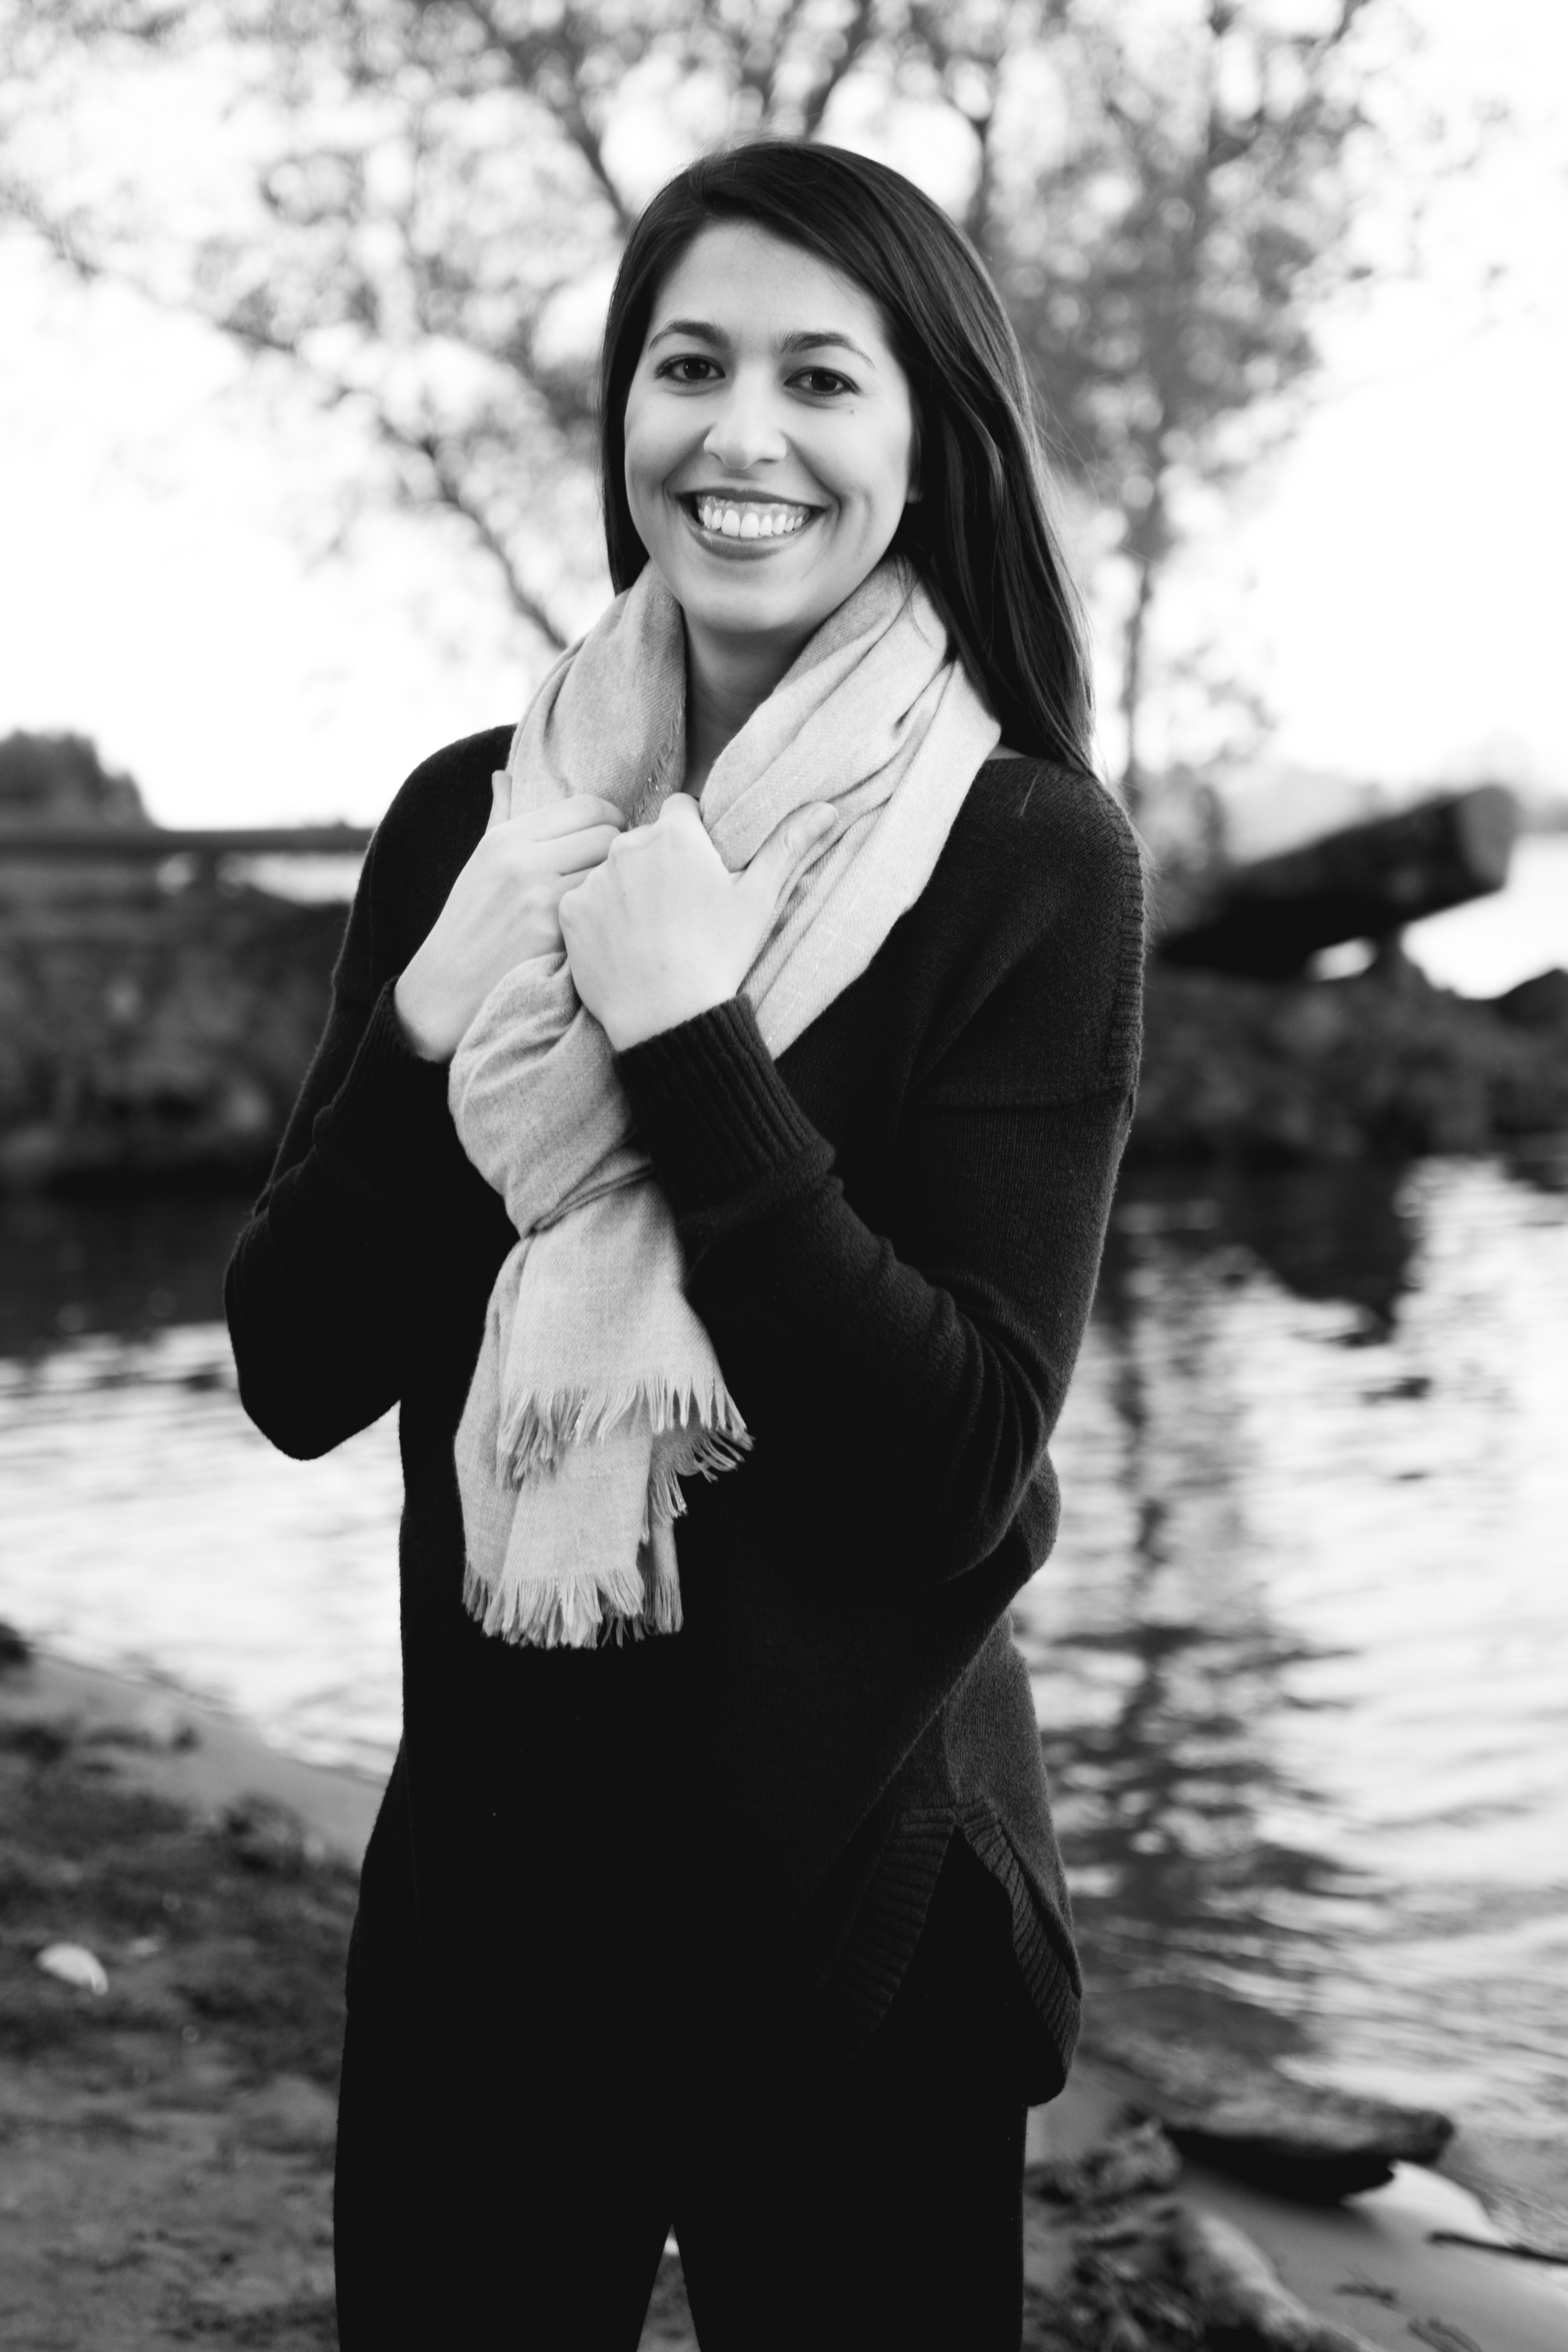
white, black, photograph, black and white, facial expression, monochrome photography, people, smile, beauty, monochrome, photography, standing, snapshot, scarf, eye, photo shoot, portrait, happy, portrait photography, laugh, outerwear, long hair, stock photography, style, gesture, model, black hair